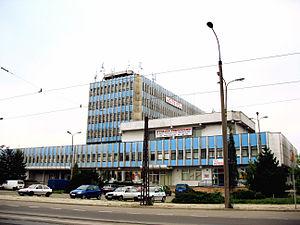
Pabianice est une ville, située dans le powiat de Pabianice, dans la voïvodie de Łódź, dans la partie centrale de la Pologne.